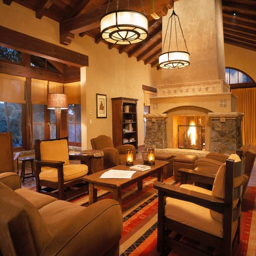
example of a classic living room design with a two - sided fireplace